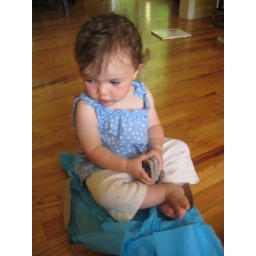
enjoying not just the books but the box they came in too